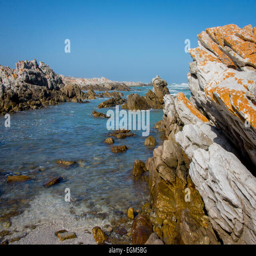
a beautiful landscape located on the most tip